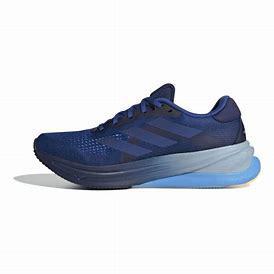
Brand: Adidas
Model: Supernova Lauf